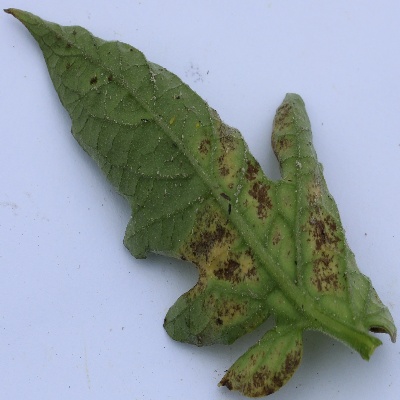
Crop: Tomato
Condition: septoria leaf spot